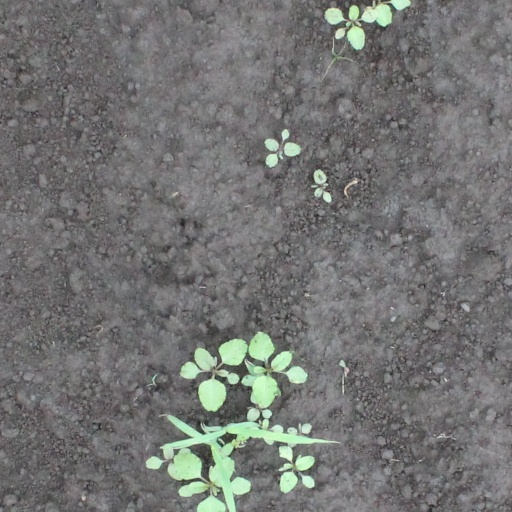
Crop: soybean